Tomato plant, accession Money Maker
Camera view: bottom (45 deg); turntable rotation: 30 degrees
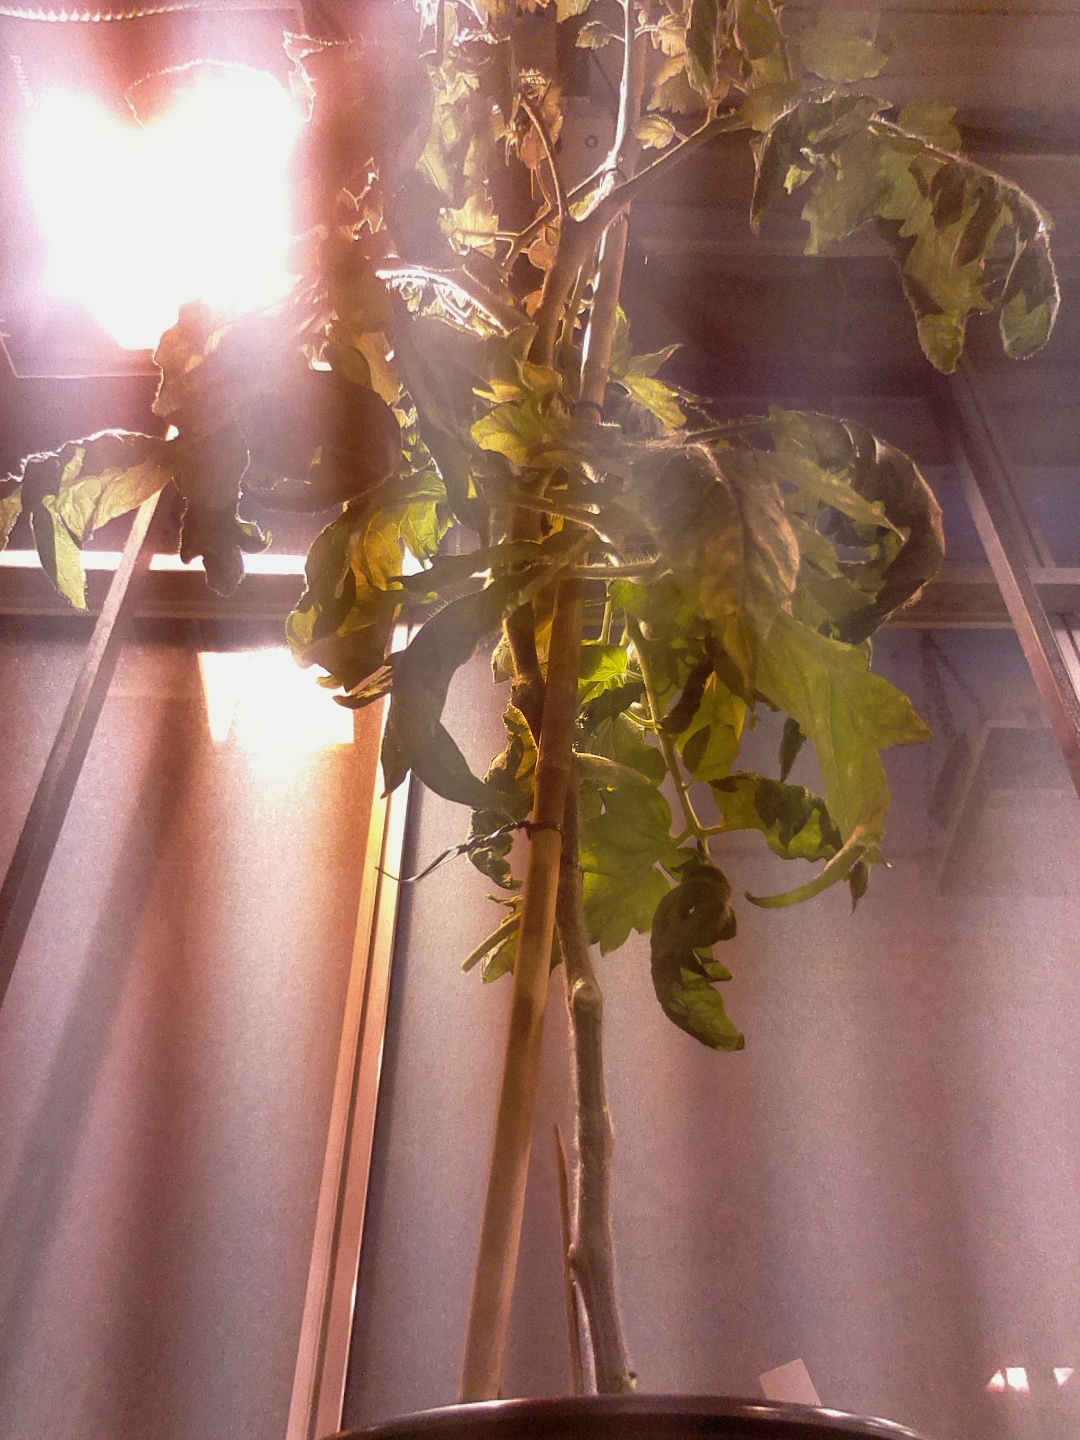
BBCH growth stage 70: Fruits at the main stem or branches visibles